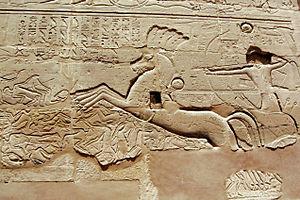
Reliefs du môle nord du IIIe pylône du temple d'Amon-Rê de Karnak - Scènes de guerres de Séthi Ier
La bataille de Qadesh est une bataille qui a eu lieu aux environs de 1274 av. J.-C. et qui a opposé deux des plus grandes puissances du Moyen-Orient : l'empire hittite de Muwatalli, dont le centre était en Anatolie centrale, et le Nouvel Empire égyptien de Ramsès II. Cette bataille s'est déroulée aux abords de Qadesh, dans le sud de l'actuelle Syrie. Son résultat est discuté parce qu'il semble indécis. Bien qu'ayant commencé à l'avantage des Hittites, elle se solde par un renversement de situation en faveur des Égyptiens, mais il est parfois considéré que les Hittites sont vainqueurs si on tient compte des gains territoriaux obtenus après le conflit.